Providence Grays

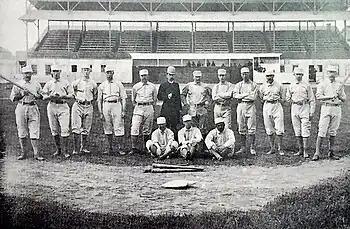
1884 National League and World Series champion Providence Grays

The 1884 team was led by ace pitcher Charles "Old Hoss" Radbourn (sometimes spelled Radbourne), who won a record 60 (59, according to some sources) games that year and led the Grays to the pennant. When the team's other star pitcher, Charlie Sweeney, defected to the rival Union Association league in July, it looked like the Grays' season was doomed, but "Old Hoss" offered to pitch the rest of the team's games. The Grays went on a 20-game winning streak and topped the league ahead of their New England rivals, the Boston Red Stockings.